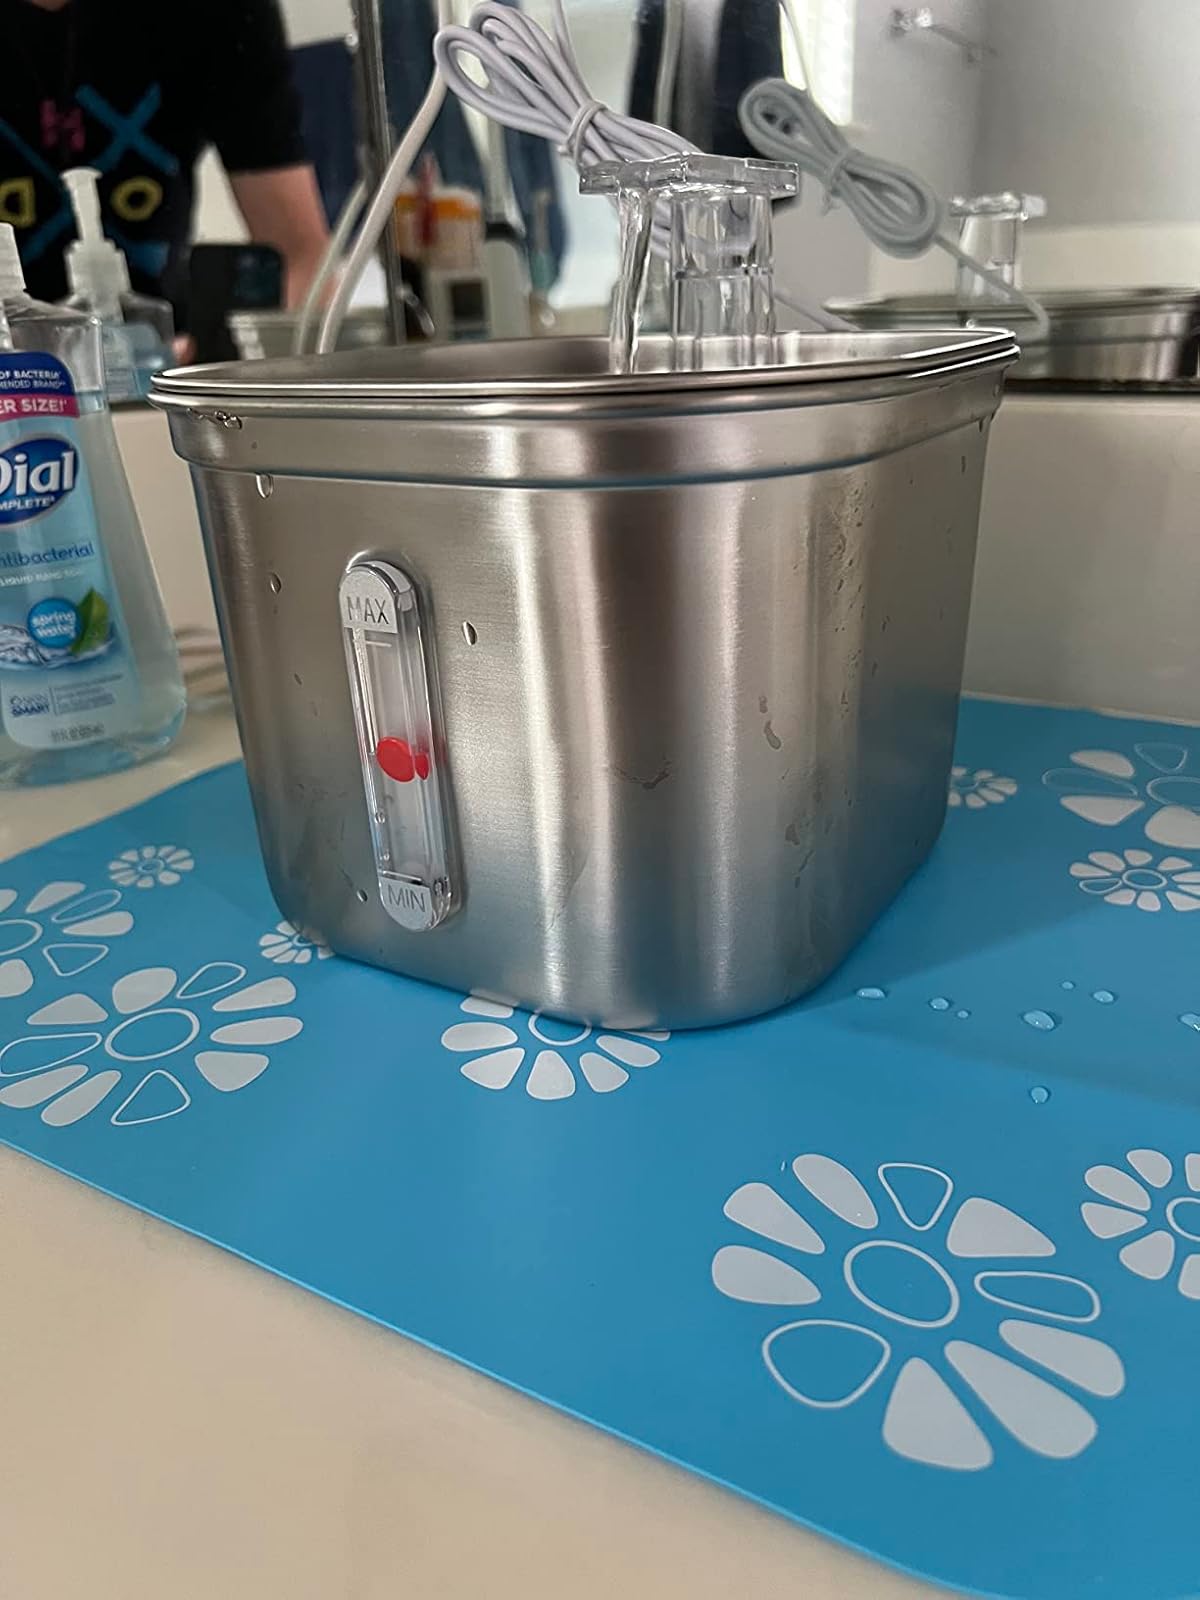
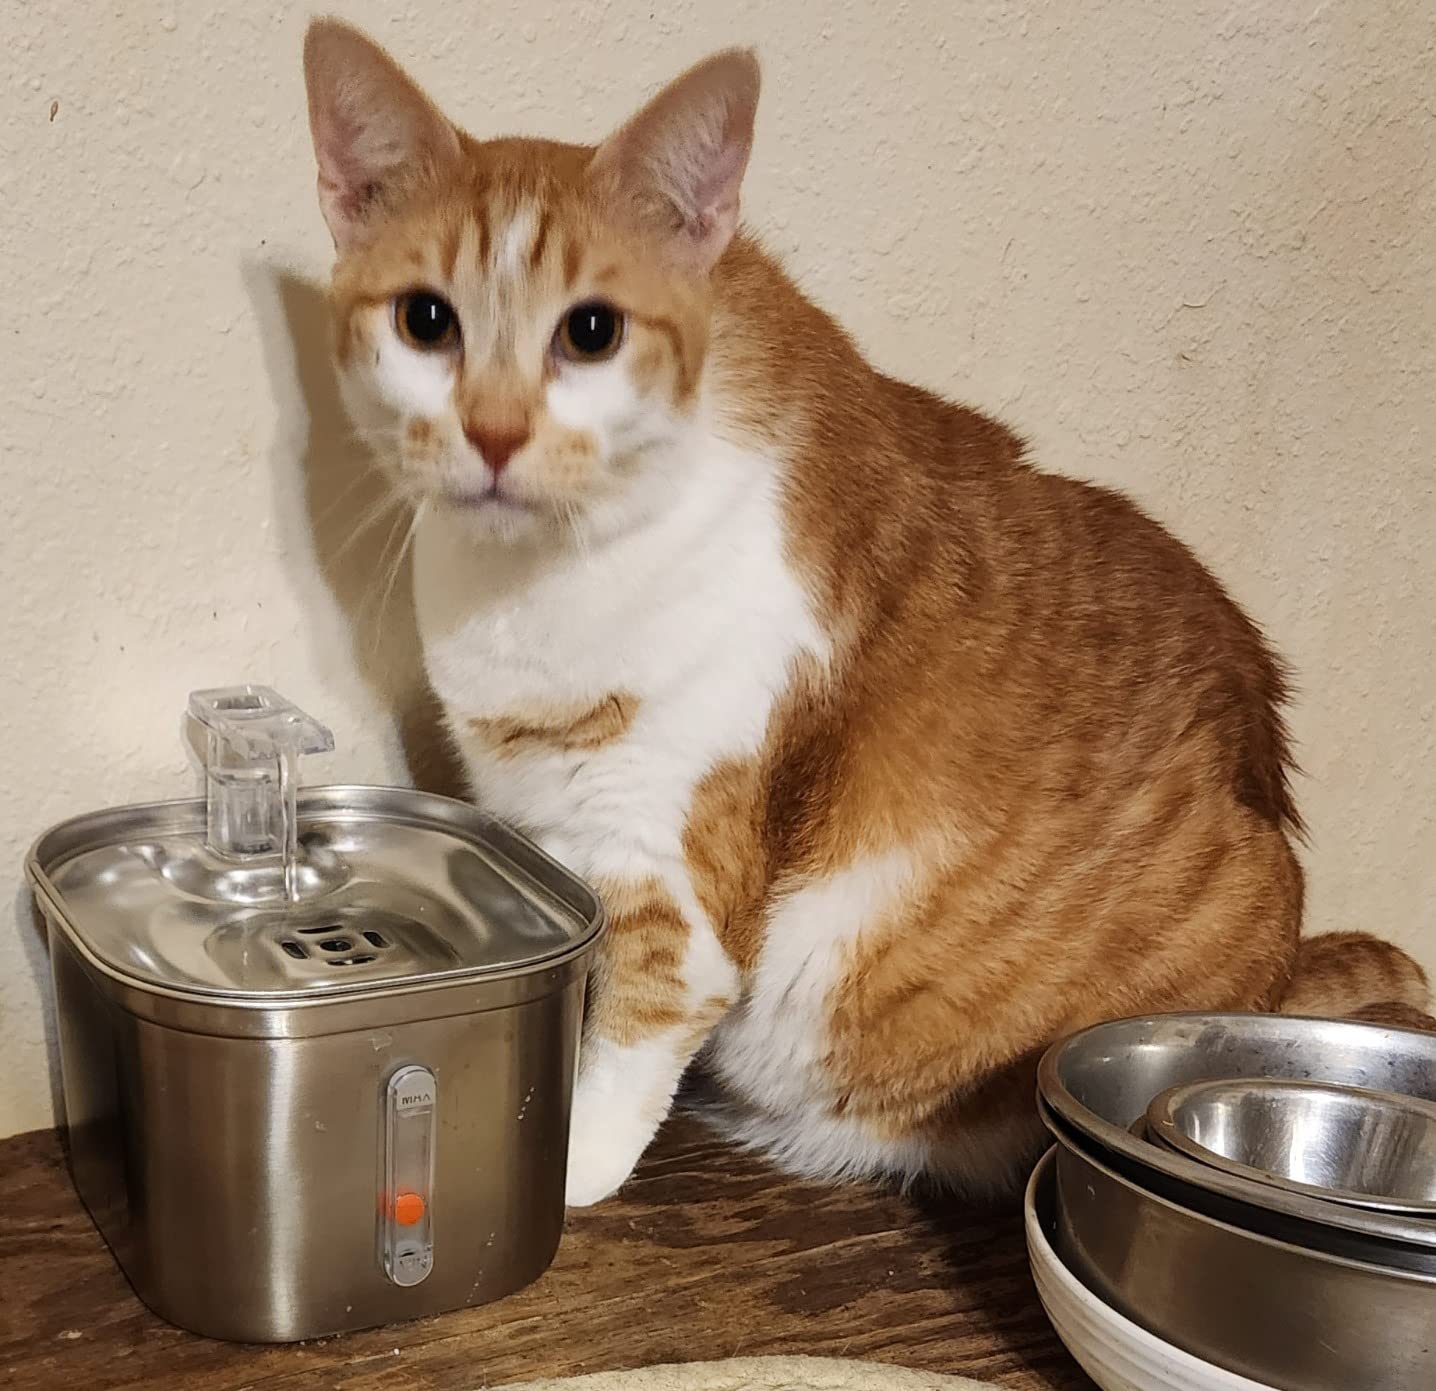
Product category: items_bowl
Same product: yes